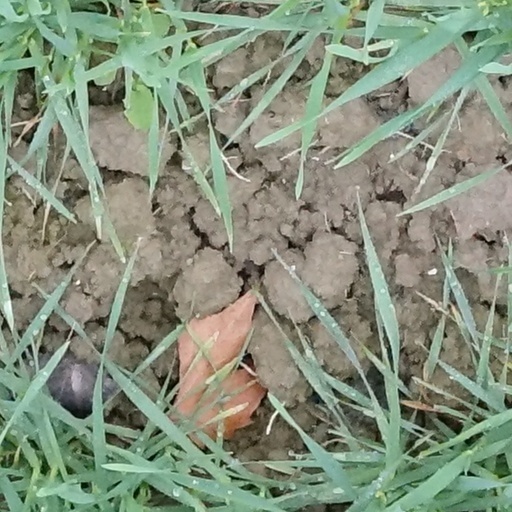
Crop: wheat